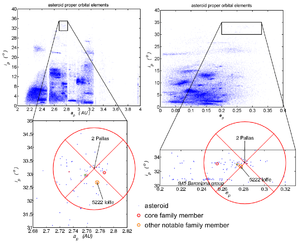
La famille de Pallas est une famille collisionnelle située dans la zone médiane de la ceinture principale d'astéroïdes. Elle est caractérisée par une forte inclinaison. Ses membres sont des astéroïdes de type B.